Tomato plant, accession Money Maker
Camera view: horizontal (90 deg, fisheye); turntable rotation: 180 degrees
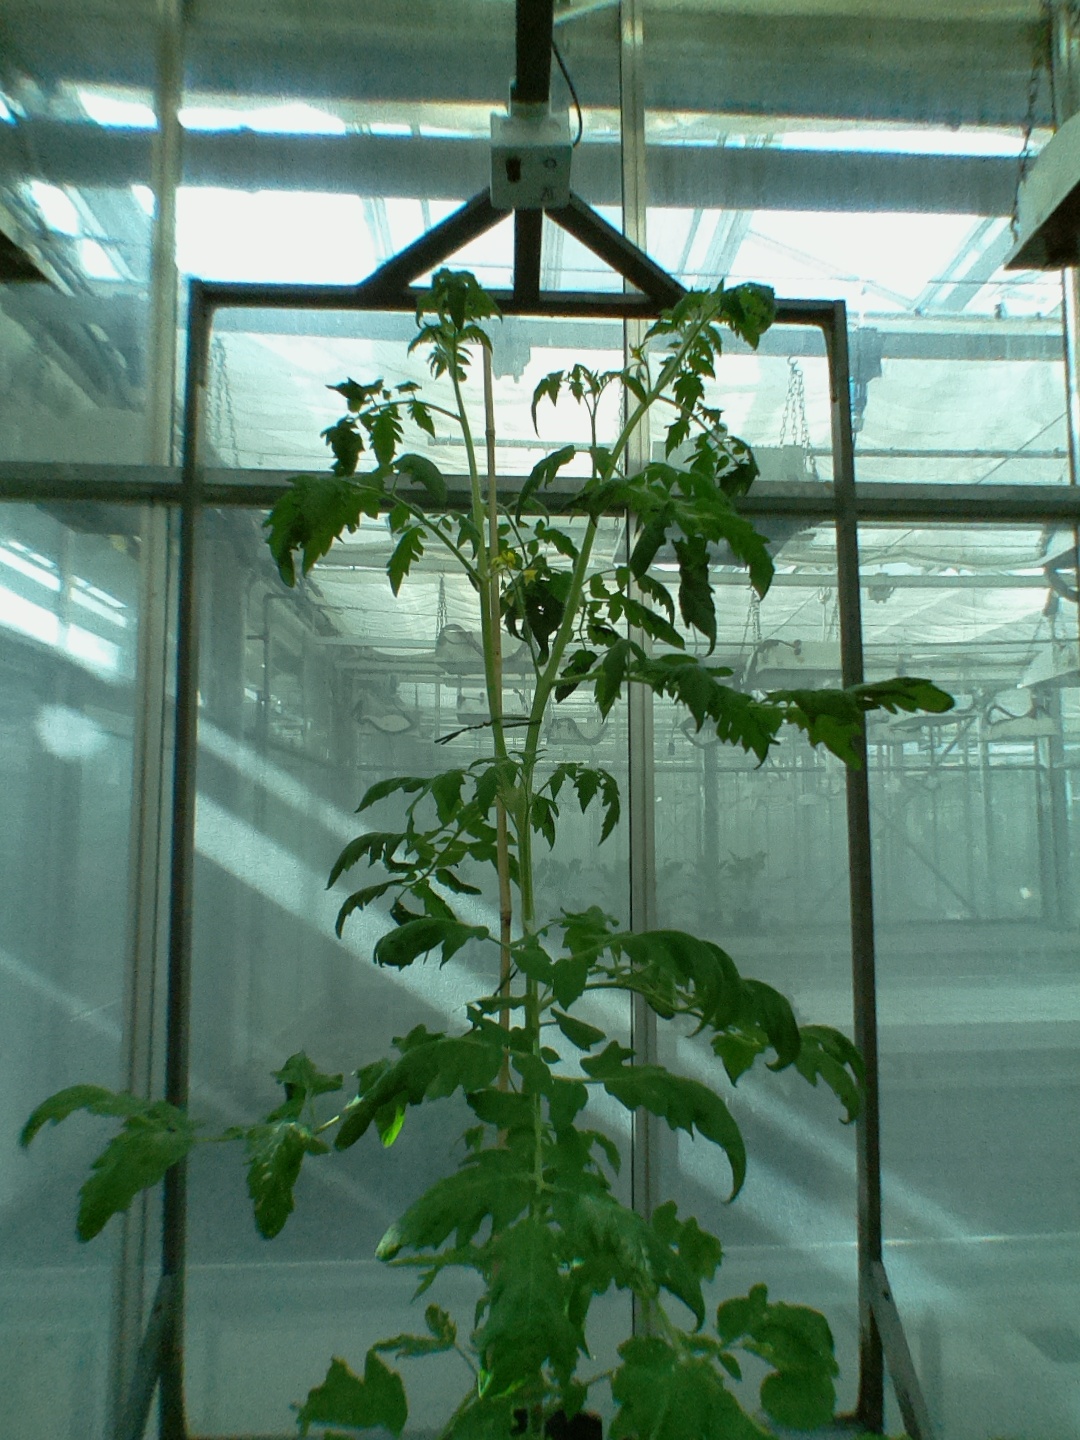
BBCH growth stage 64: 40%-50% of flowers open